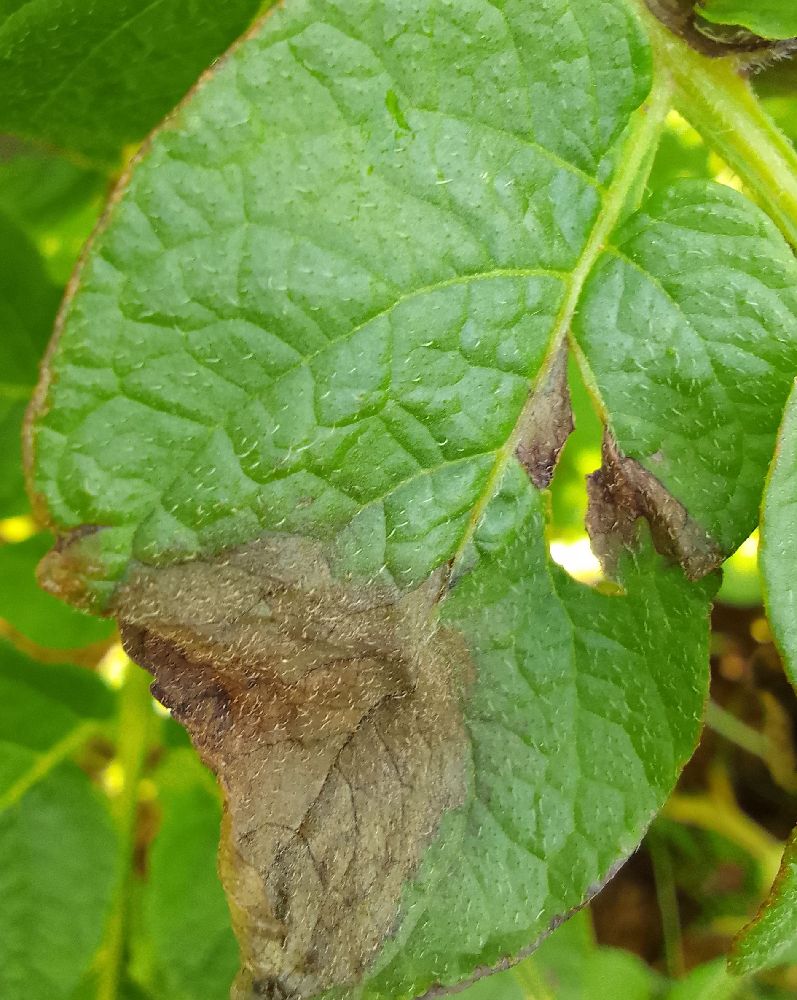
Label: Late blight